Katherine Watney

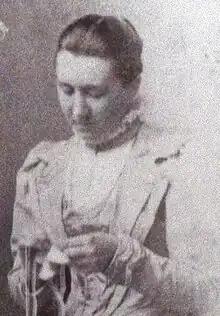
Katherine (Kate) Watney was a CEZMS missionary in China.

Katherine Watney was born on 23 February 1870 in Beddington, Surrey. A member of the Watney family, she was the second daughter of Norman Watney of Westerham, Kent, son of the brewer James Watney. She was commonly called 'Kate'.